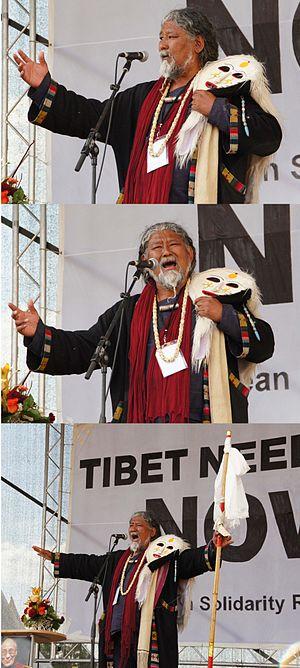
Loten Namling est un artiste musicien, chanteur et caricaturiste tibétain, né à Dharamsala en 1963, résident en Suisse et engagé pour le Tibet. Il mène un projet innovant, « Tibet Blues », dans lequel il explore de nouveaux chemins reliant les anciens chants à la culture contemporaine.